John Hobart Marble

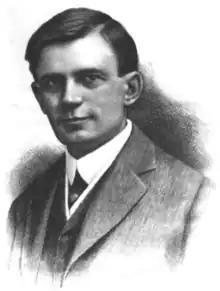

John Hobart Marble (February 26, 1869 – November 21, 1913) was an American attorney and government official, who was appointed to the Interstate Commerce Commission in March 1913 and served on the commission until his death eight months later.